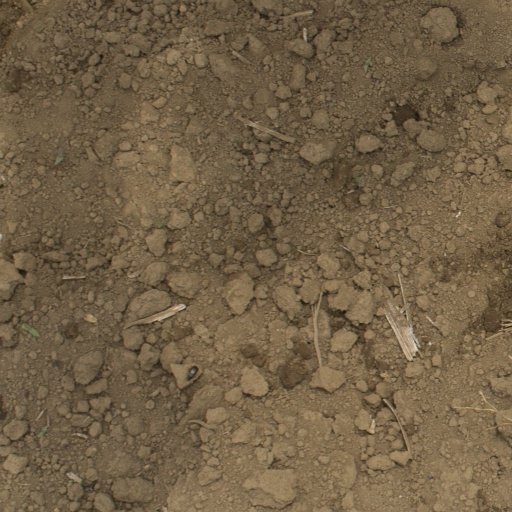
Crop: Jerusalem artichoke